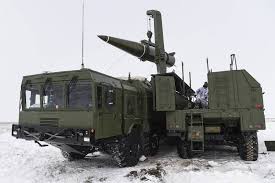
Label: Iskander